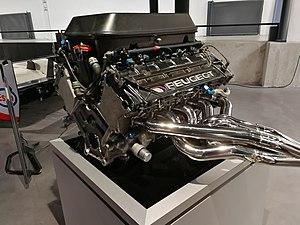
Moteur diesel V10 de la Peugeot 905
La Peugeot 905 est une voiture de course de catégorie sport-prototypes de la génération dite des « Sports 3,5 L ». Connaissant plusieurs évolutions aérodynamique et mécanique, elle fut victorieuse des 24 Heures du Mans en 1992 et 1993 et fut Championne du monde des voitures de sport en 1992. La Peugeot 905 a participé à 17 courses entre septembre 1990 et juin 1993 et a remporté 9 victoires.